Ballet Folklórico Oro Lenca

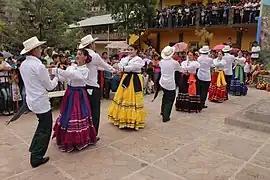
Members of the Ballet Folklórico de Honduras Oro Lenca wearing the Villa of Camasca costume while dancing in the 100-year anniversary celebration of the town of El Nispero.

As characteristic of folk art, the dances document the life and stories in traditional communities. These are stories of harvests, religious celebrations, courtship between young men and women, folk tales, illness and death, often mixed with whimsy and humor. While much of their dance concentrates on these roots, the group also experiments by mixing traditional choreographies with modern Latin forms, such as salsa and merengue, that are currently popular in Honduras. Some of their performances include a progression of all forms to span the history of Honduras from its indigenous roots to a modern society in the Americas. The presentations sometimes include only a few dances as part of a larger program or can extend up to a couple of hours on stage before a large audience.